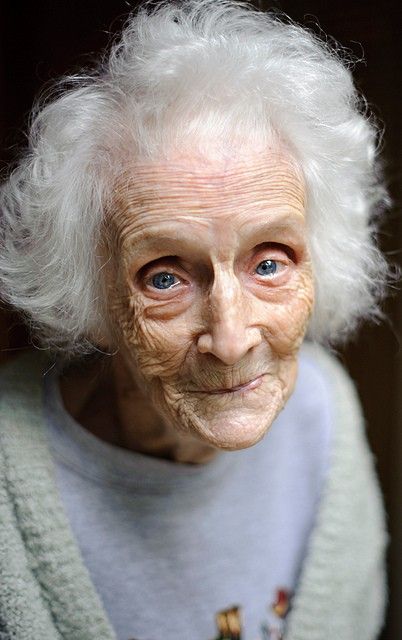
Gender: women